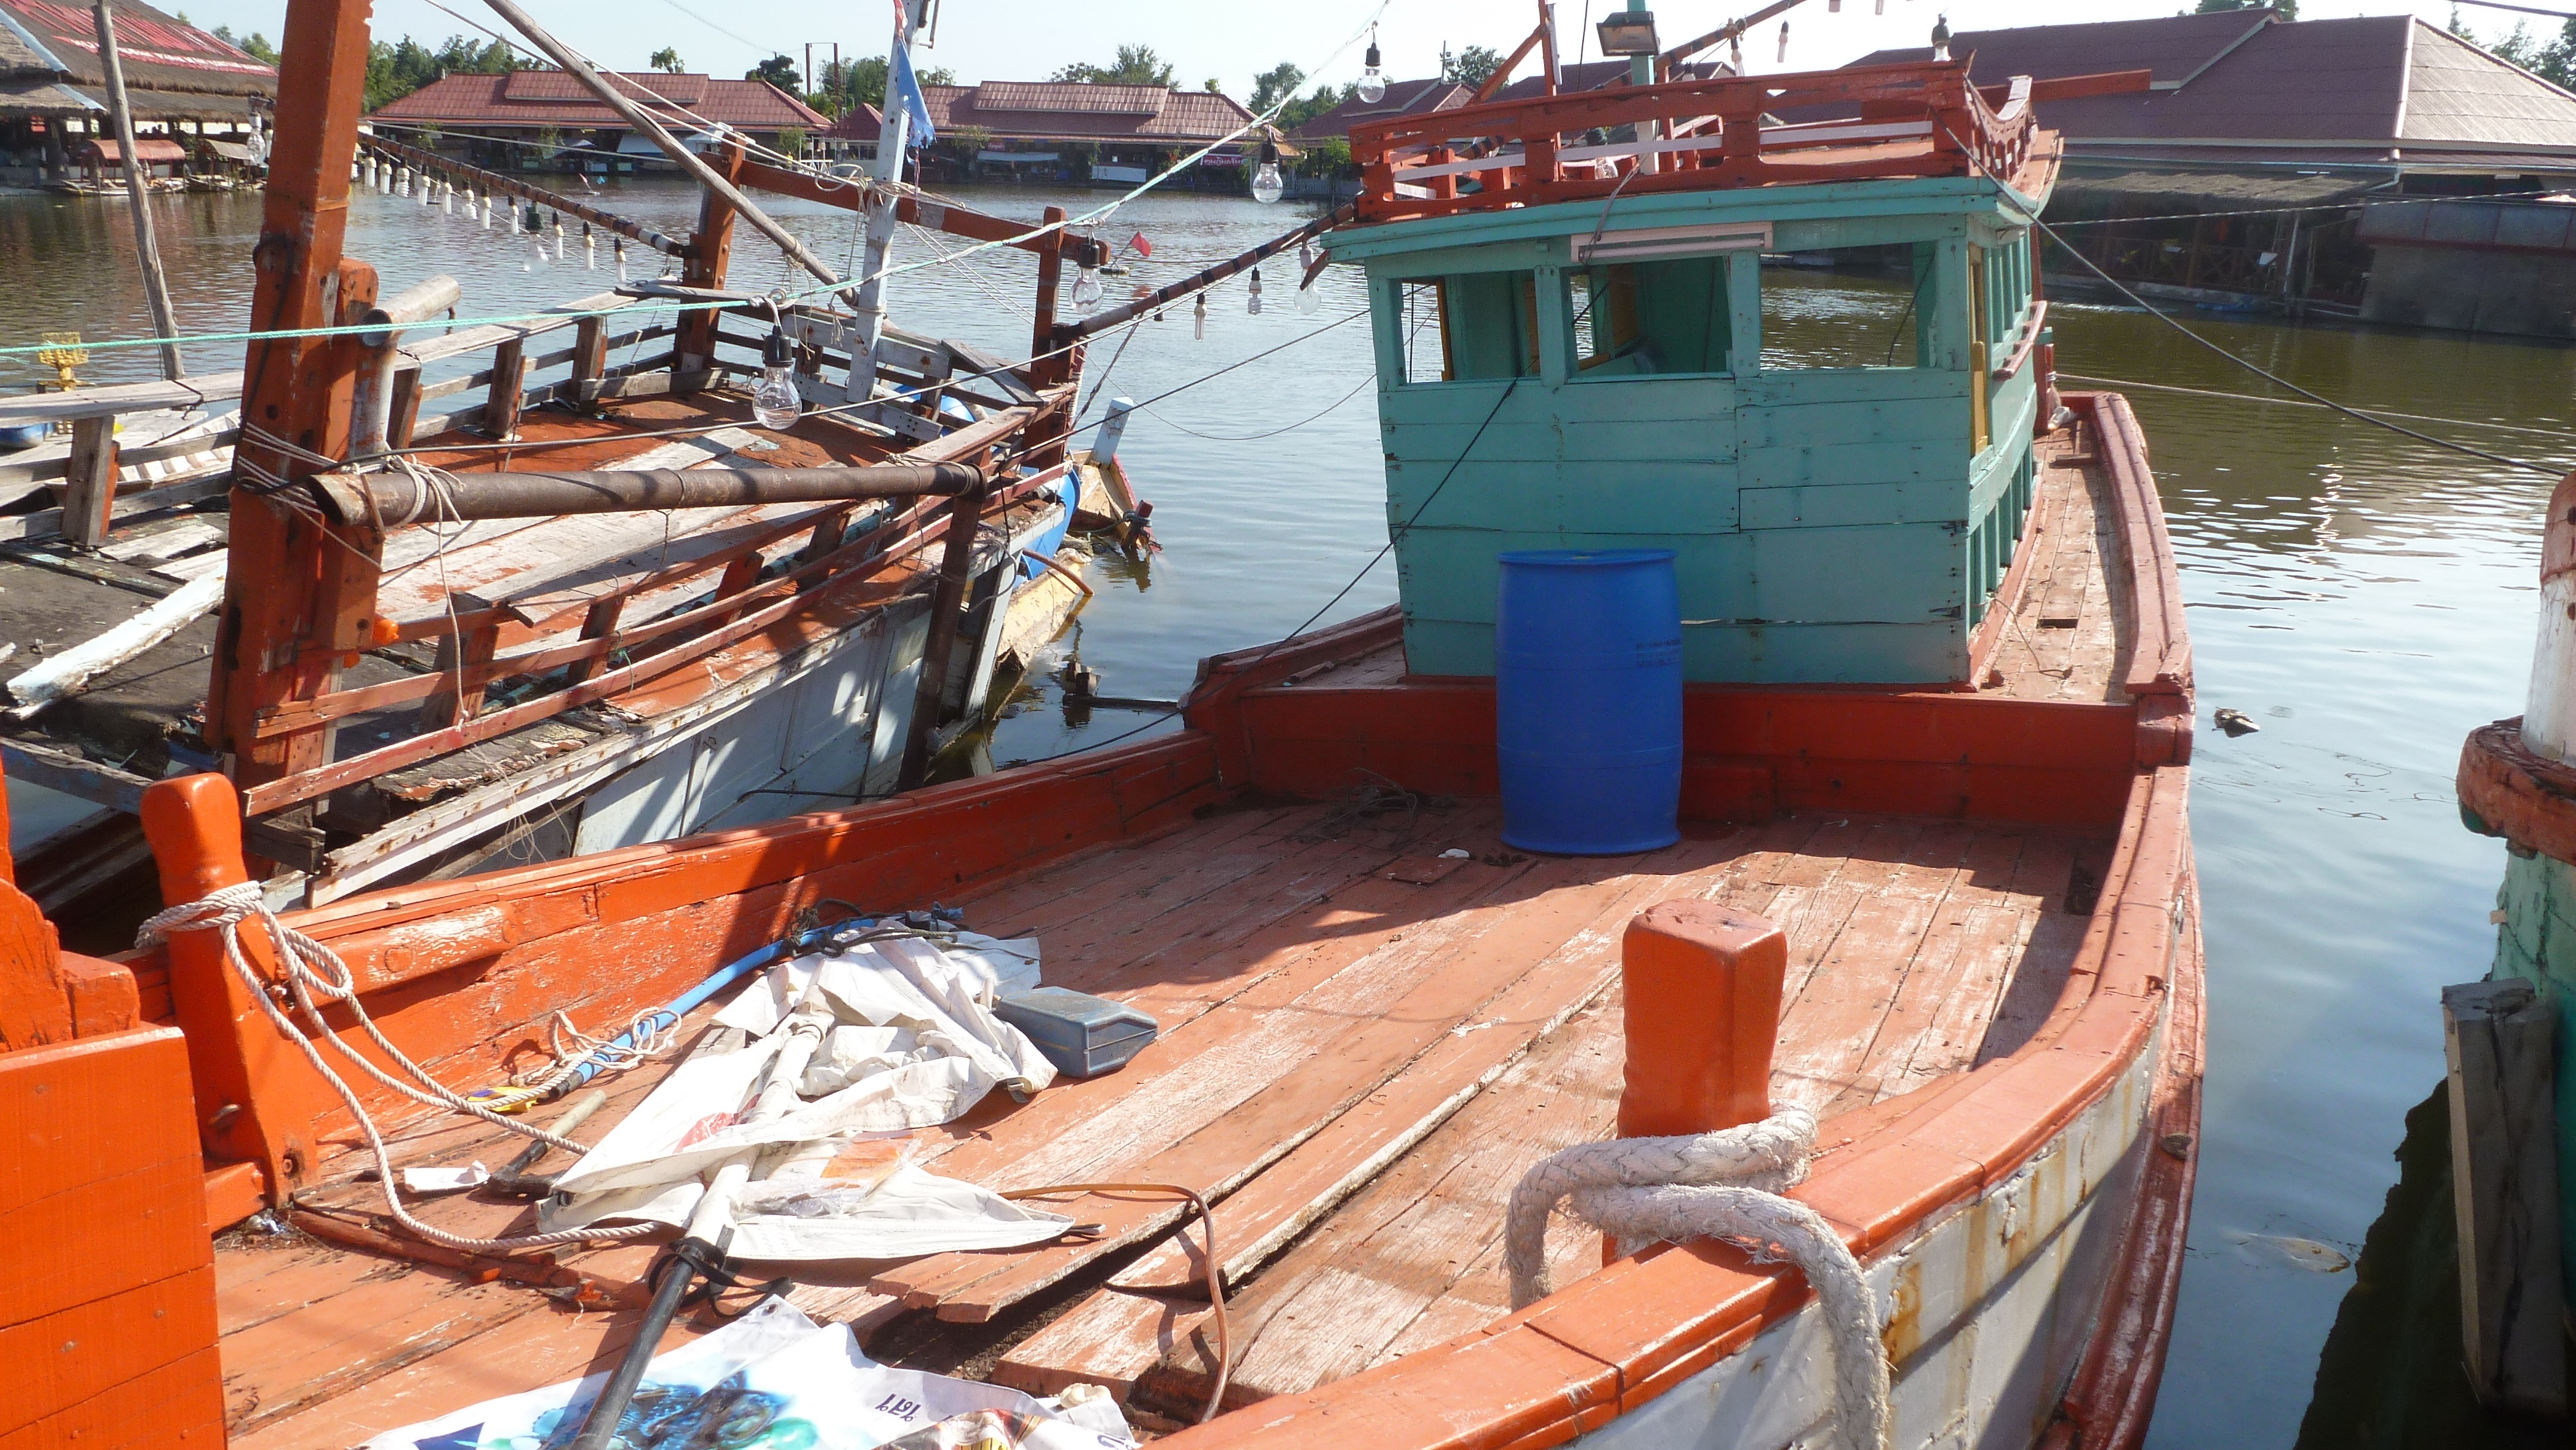
boat, ship, vehicle, mast, thailand, boats, watercraft, fishing vessel, hua hin, floating market